United Red Army

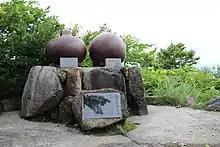
Wrecking ball memorial in recognition of the Asama-Sansō incident

Initially after the siege, public perception of the group was markedly less negative than what it would become. In the month following the Asama-Sanso incident, there was significant coverage relating to the interrogation of group members. With police having provided information about the group's killings, media communicated an image of the URA that associated "armed resistance with the murder of comrades". This saw a shift in public perception. This sentiment was conveyed by a student who was interviewed for one of Japan's most noteworthy news publications, the Asahi Shimbun. This student remarked "When they were captured without being completely defeated, I thought that they were definitely revolutionaries, and I felt a sense of resistance when adults labelled them a crazed group. But I can't understand the logic of the lynchings. I lost the will to defend them". Further, another student reported "Although I am, if anything, right wing, I understand the United Red Army members' feelings ... Whichever way you look at it, Japan resembles a police state. In challenging the system, their battles have to take such [combative] forms".